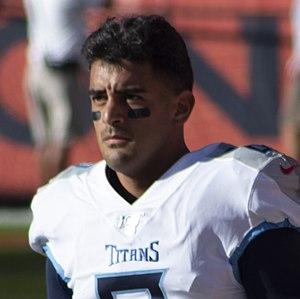
Marcus Mariota, né le 30 octobre 1993 à Honolulu dans l'État d'Hawaï, est un joueur américain de football américain. Il joue actuellement comme quarterback avec les Titans du Tennessee en NFL depuis 2015.